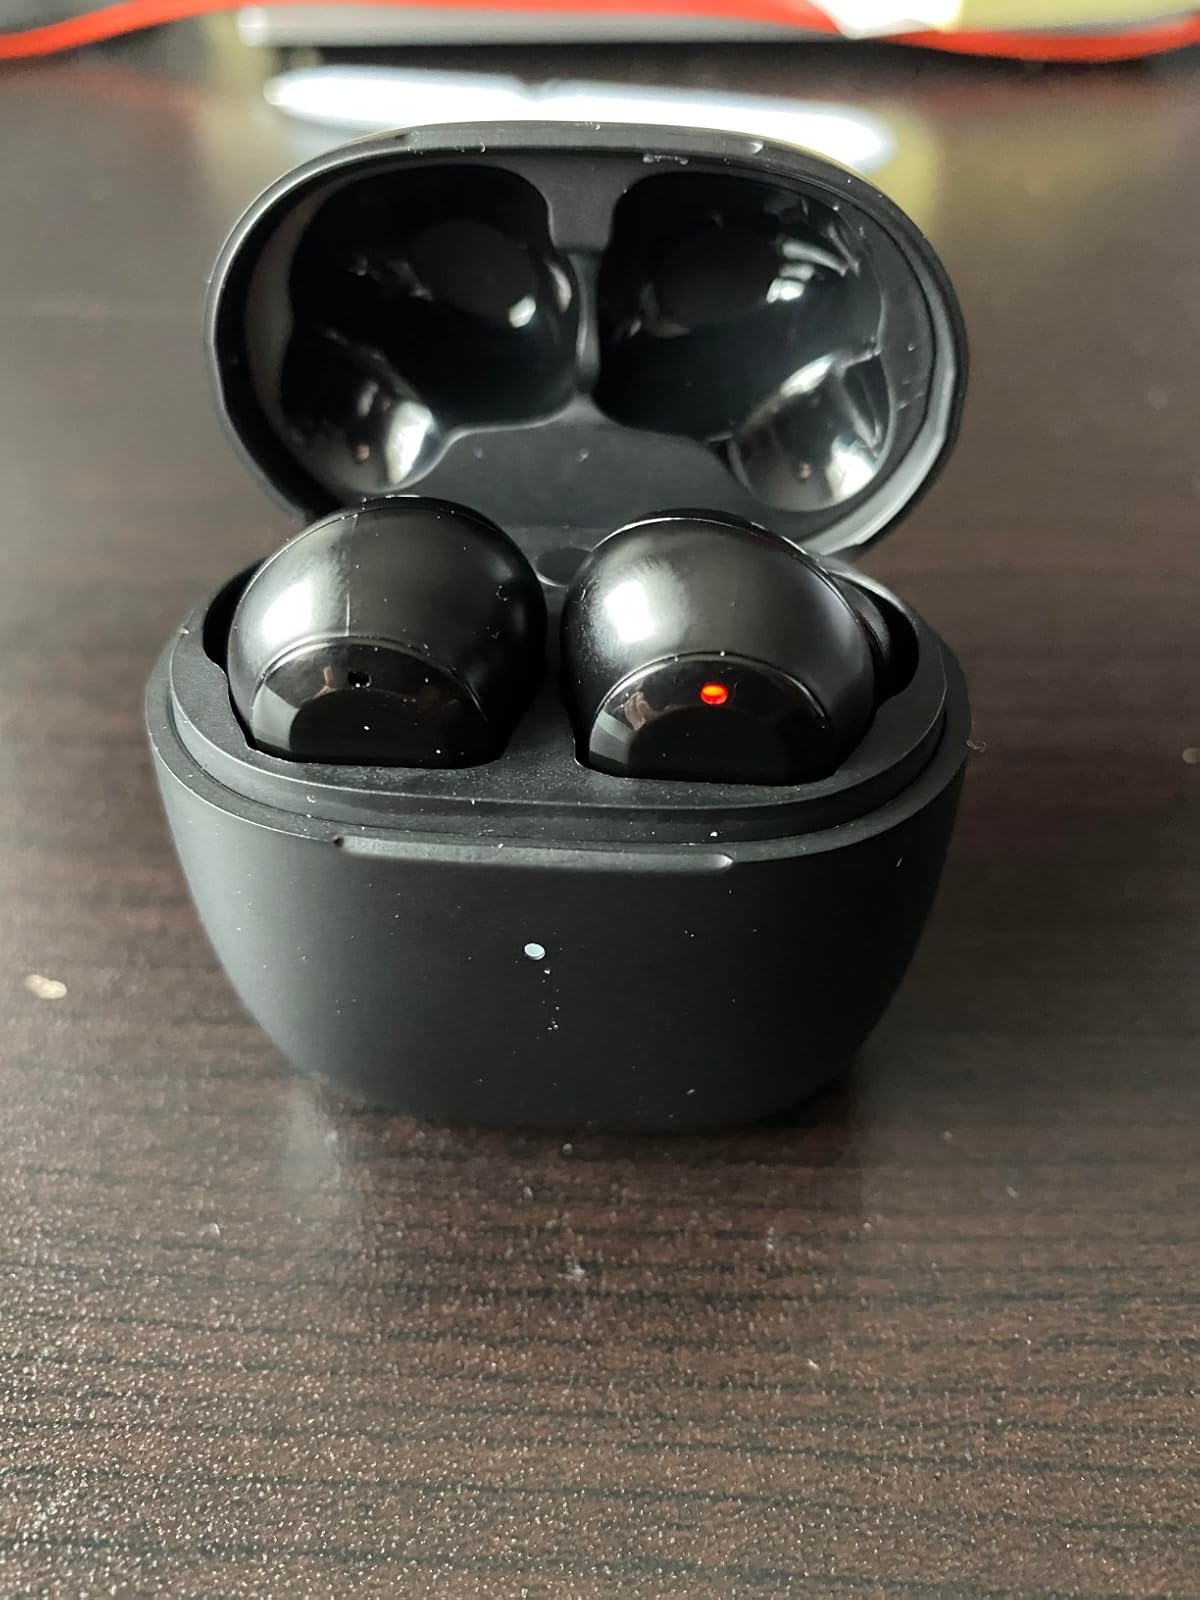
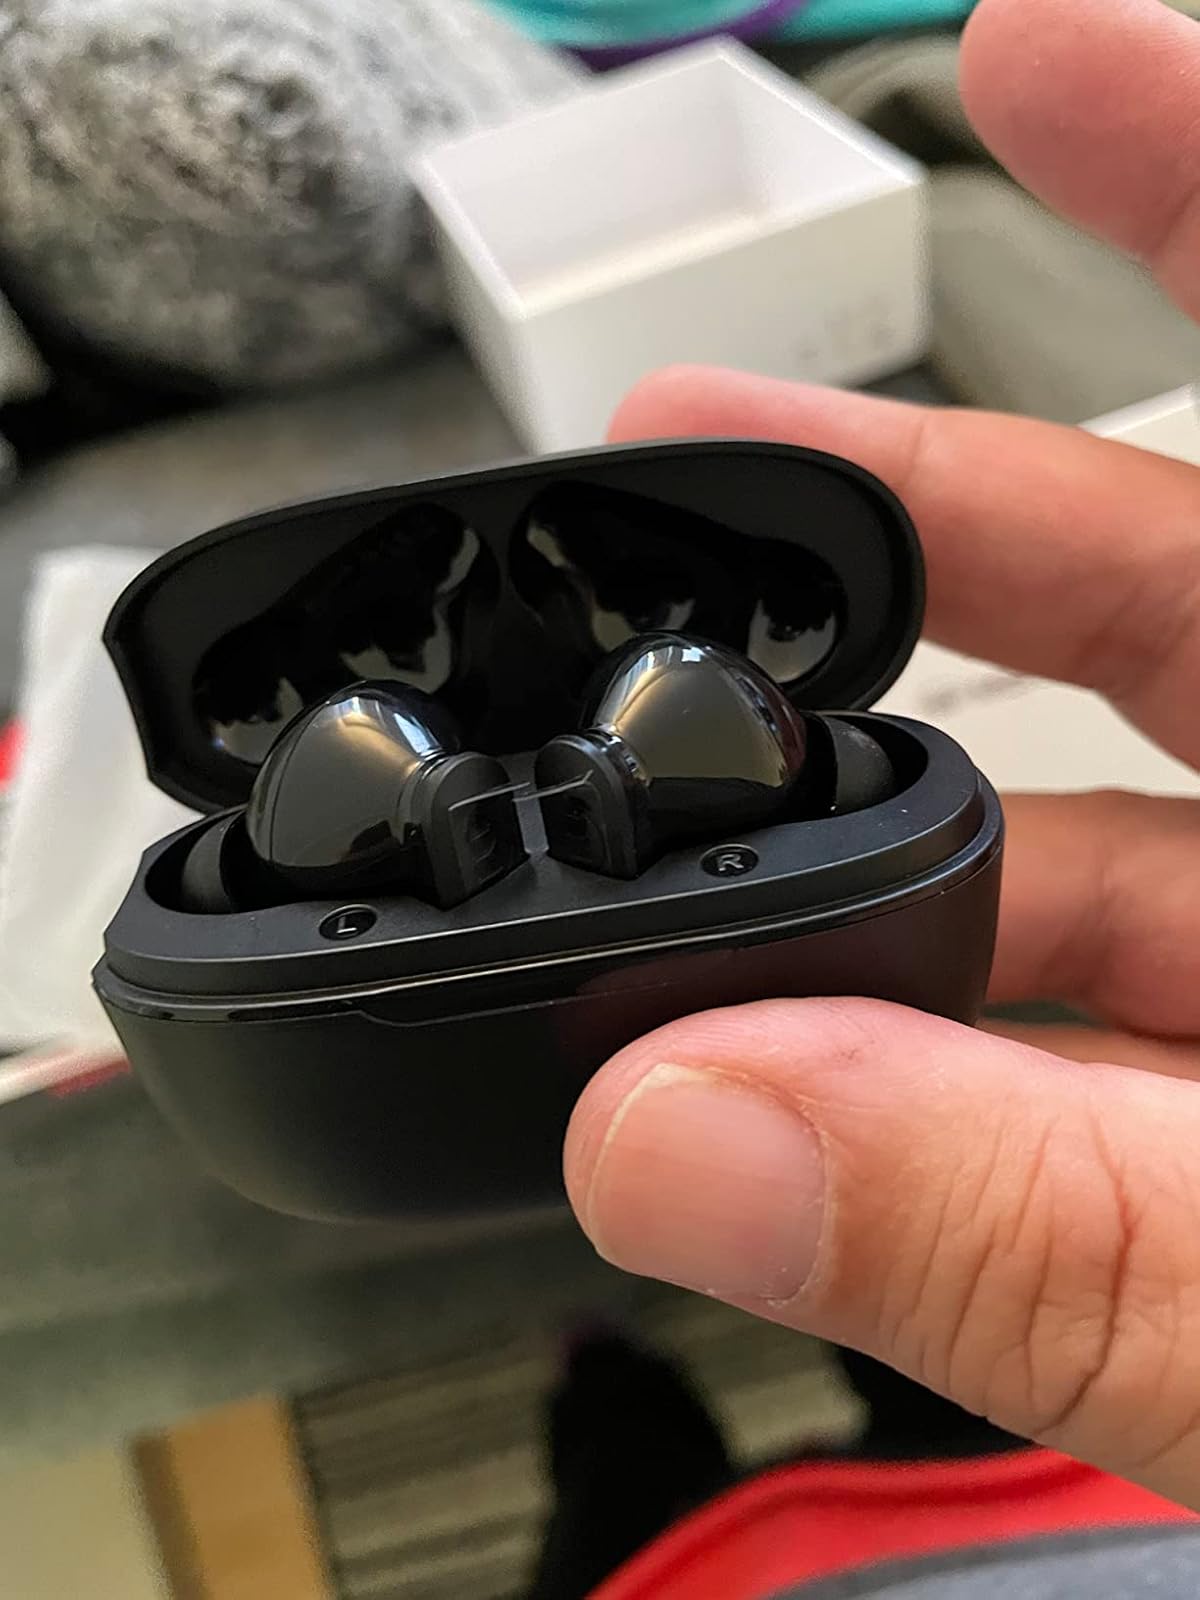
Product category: earbuds
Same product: no